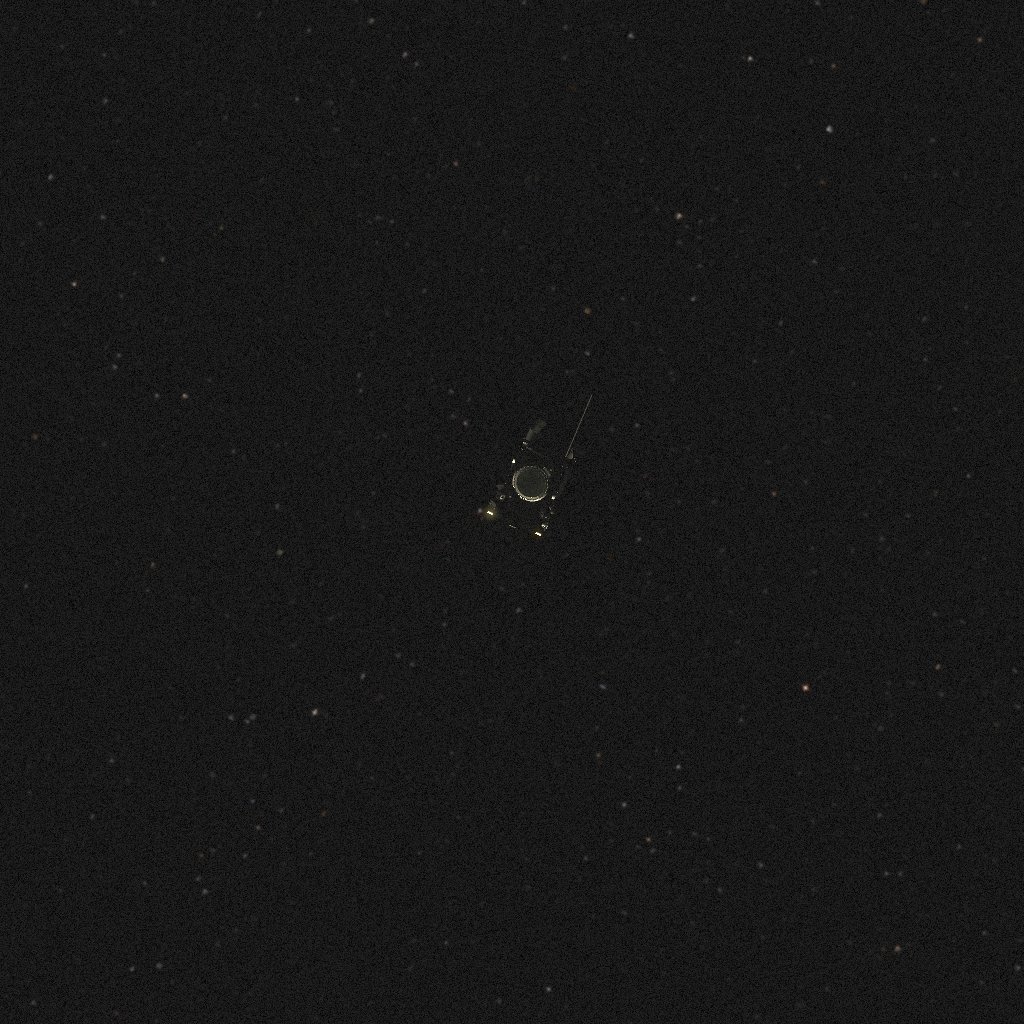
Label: proba_3_csc